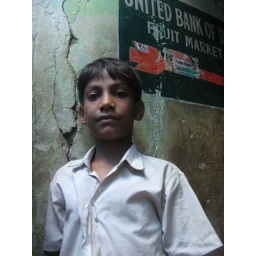
by the big fruit market of calcutta